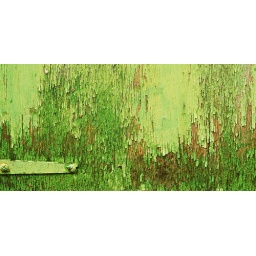
The door to some kind of control/power cabinet near to one of the lock gates around Bristol's harbourside.